Aarau

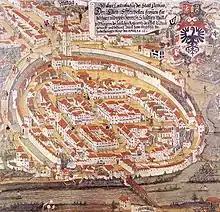
View of Aarau from 1612

The upper gate tower stands beside the southern gate in the city wall, along the road to Lucerne and Bern. The jail has been housed in it since the Middle Ages. A Carillon was installed in the tower in the middle of the 20th century, the bells for which were provided by the centuries-old bell manufacturers of Aarau.